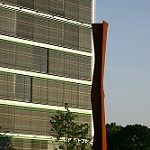
Scene: Outdoor